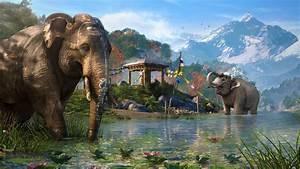
elephant